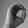
ASL letter: O